1586 Tenshō earthquake

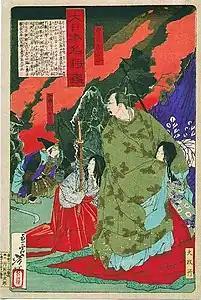
An 1879 woodblock print in Yoshitoshi's "Mirror of Famous Generals of Great Japan" depicting Toyotomi Hideyoshi being rescued by Katō Kiyomasa during the 1596 earthquake.

Additional surveys and drilling found that the Yōrō-Kuwana-Yokkaichi Fault Zone to the west of the Nōbi Plain may have also ruptured, and corresponds to reports of severe damage in the vicinity. There is also evidence that the last earthquake on that fault zone could have happened between the 13th and 16th century, and it hence corresponds to the time of the earthquake (1586). The Yōrō-Kuwana-Yokkaichi Fault Zone is a group of three reverse faults beneath the Nōbi Plain with a total length of . Evidence of faults was further supported by the presence of vertical displacements reflected in the sedimentary layers of the plain. The fault zone was also responsible for an earthquake in 745 AD, and ten additional events within the past 6,000 years. The blind Yōrō Fault located along the eastern base of the Yōrō Mountains was also identified as a source of the quake. Fold scarps measuring up to high formed during the event was discovered to have extended in length.